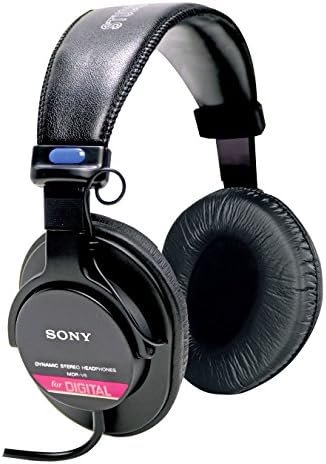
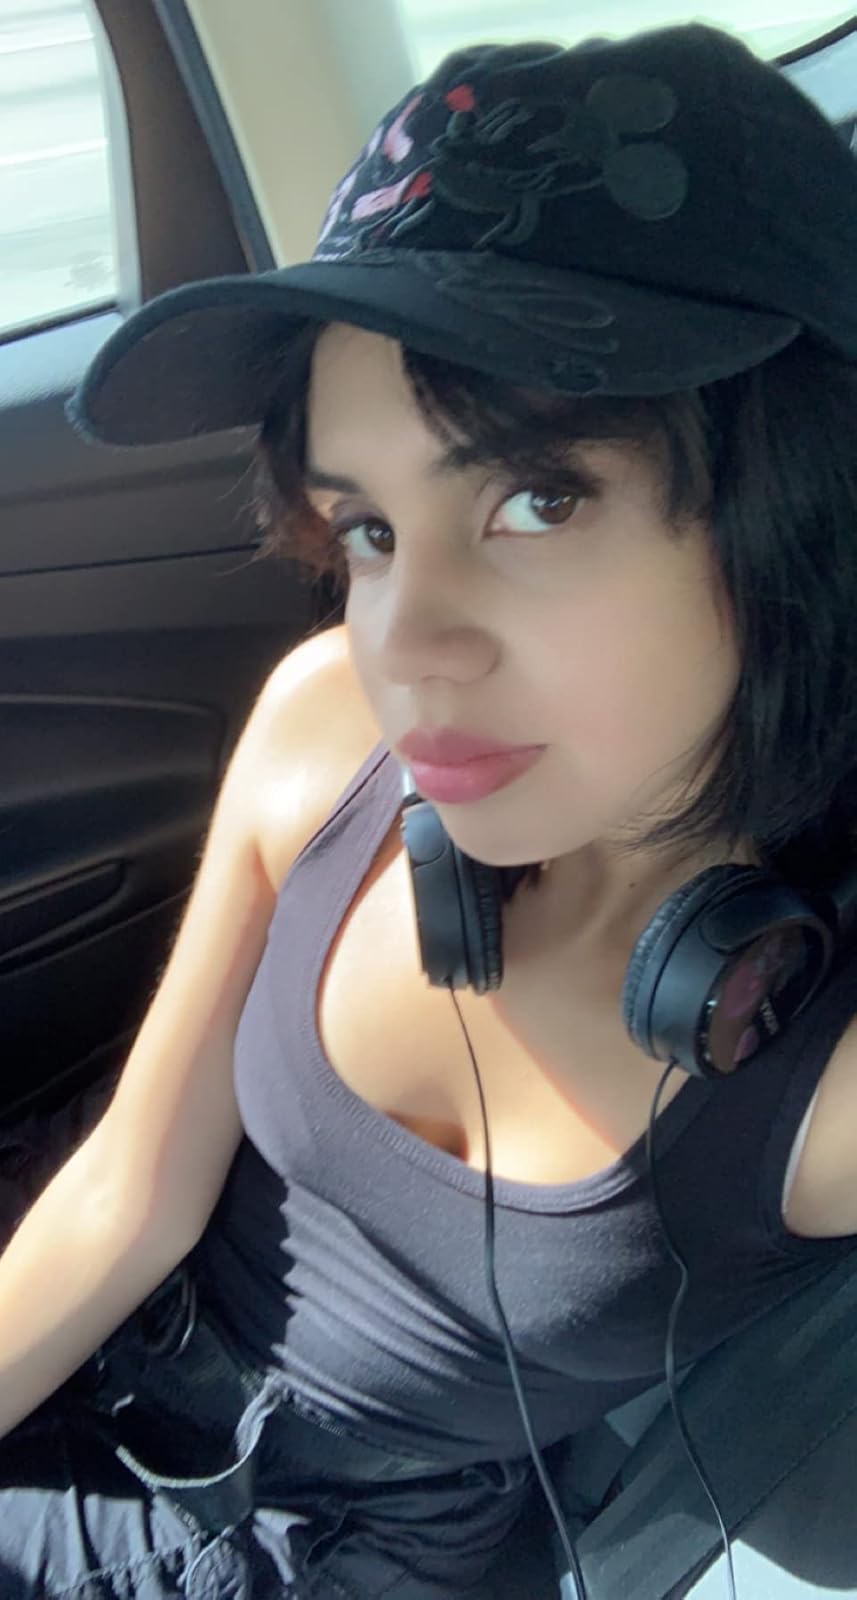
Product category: headphones
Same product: no